Air raids on Japan

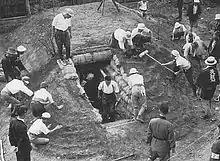
An air-raid shelter being built in Japan, September 1940

The Japanese government's pre-war air defense strategy to protect the home islands focused on neutralizing enemy air bases. Prior to the war, Japanese strategists believed that Soviet aircraft based in the Russian Far East posed the greatest threat to the Japanese mainland. The Japanese military planned to destroy Soviet air bases within range of the home islands if Japan and the Soviet Union ever went to war. However, the Soviet Union and Japan only entered hostilities in the final month of the war, by which time Japan lacked the air strength to attack Soviet targets in the Far East.